Achillea millefolium

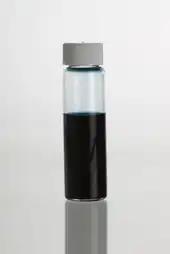
Essential oil

Several cavity-nesting birds, including the common starling, use yarrow to line their nests. Experiments conducted on the tree swallow, which does not use yarrow, suggest that adding yarrow to nests inhibits the growth of parasites.